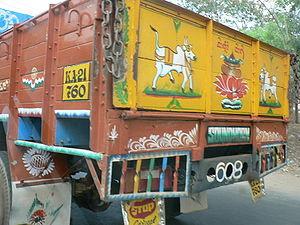
L'Uttar Pradesh est un État du nord de la République indienne. C'est l'État le plus peuplé du pays, avec environ 200 millions d'habitants.